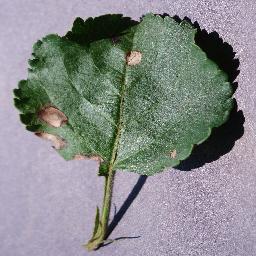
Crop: apple
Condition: black_rot